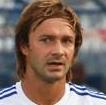
Age: 29